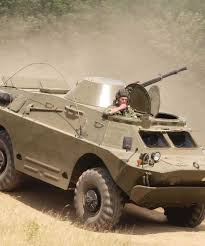
Label: BRDM